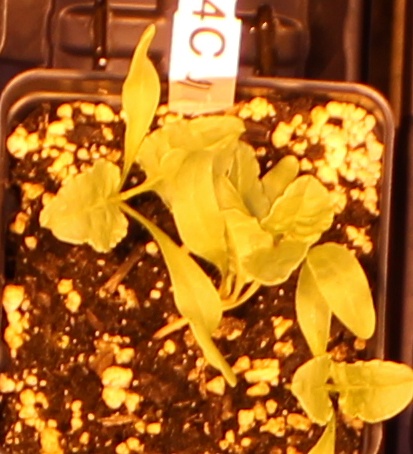
Label: Sugar beet